Glacier morphology

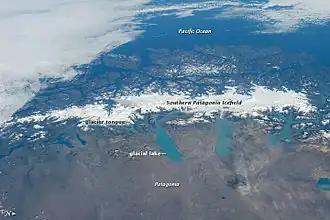
Southern Patagonia Ice Field from ISS, astronaut photo. North is to the right.

An icefield is an example of glacier structure that covers a relatively large area, and is usually located in mountain terrain.